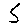
Label: 5